Georges Seurat

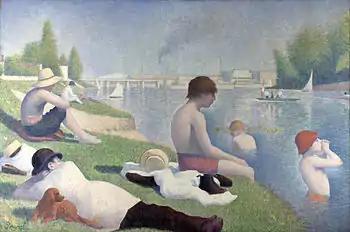
"Bathers at Asnières", 1884, oil on canvas, 201 × 301 cm, National Gallery, London

Seurat was born on 2 December 1859 in Paris, at 60 rue de Bondy (now rue René Boulanger). The Seurat family moved to 136 boulevard de Magenta (now 110 boulevard de Magenta) in 1862 or 1863. His father, Antoine Chrysostome Seurat, originally from Champagne, was a former legal official who had become wealthy from speculating in property, and his mother, Ernestine Faivre, was from Paris. Georges had a brother, Émile Augustin, and a sister, Marie-Berthe, both older. His father lived in Le Raincy and visited his wife and children once a week at boulevard de Magenta.